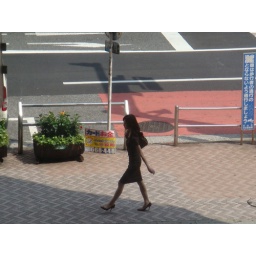
Candid street shot taken from the second floor in Shibuya, Tokyo-Itchome